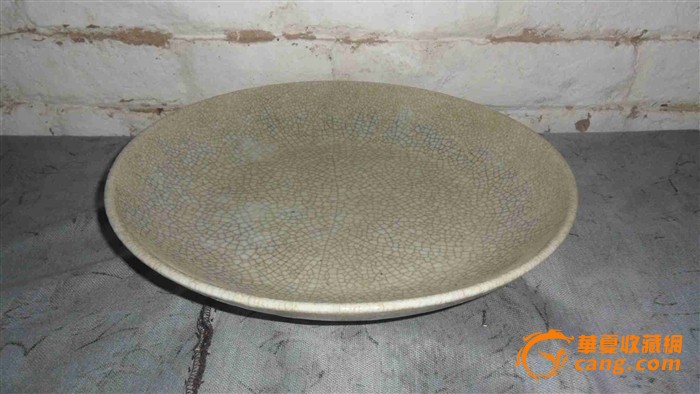
Label: trash